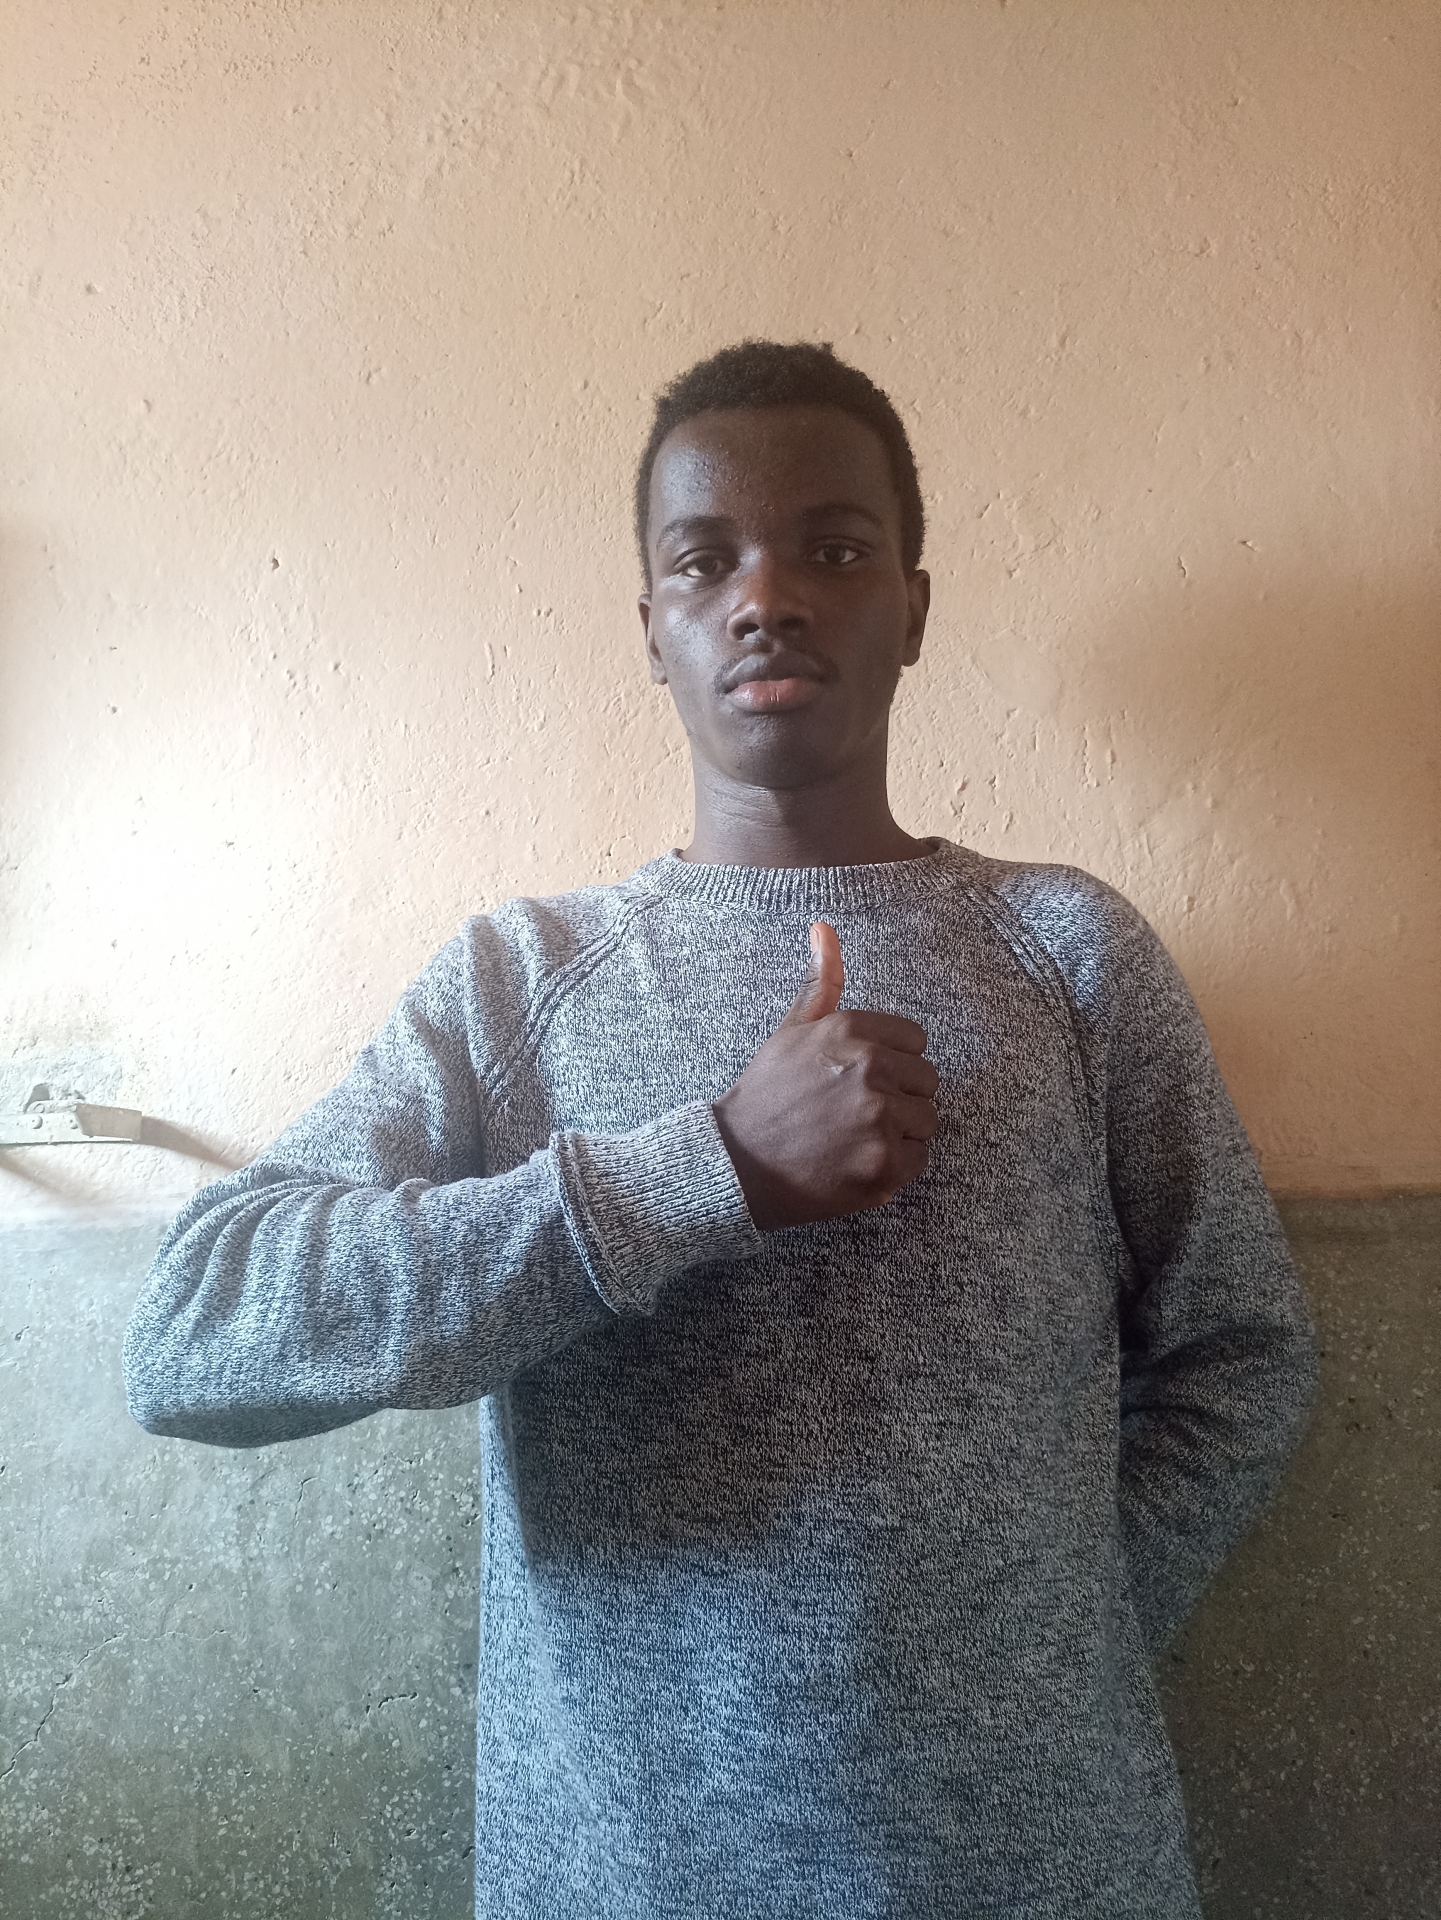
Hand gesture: like